Carl Willis (Australian sportsman)

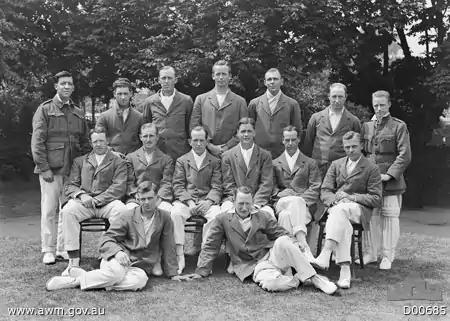
The Australian Imperial Forces cricket team in London in 1919 (Carl Willis middle row, 4th from left)

His cricket career, which began in 1913–14, continued after he retired as a footballer. Willis represented the Australian Imperial Forces team in 1918 and 1919, and Victoria from 1914 to 1928. He was selected to tour New Zealand in 1920–21 with the Australian team but was unavailable.